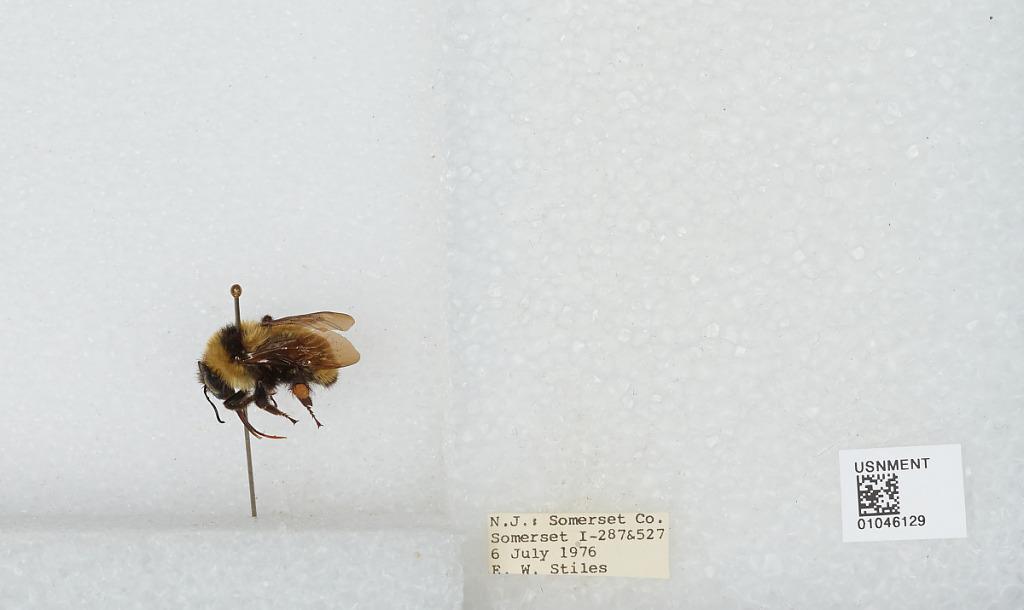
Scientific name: Bombus sp.
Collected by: E. Stiles
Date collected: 1976-7-6
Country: United States
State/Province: New Jersey
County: Somerset
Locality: I-287 & 527
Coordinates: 40.595, -74.6233